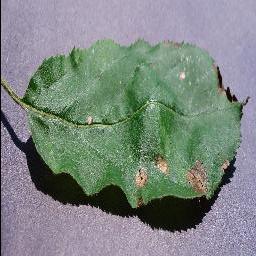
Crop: apple
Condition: black_rot